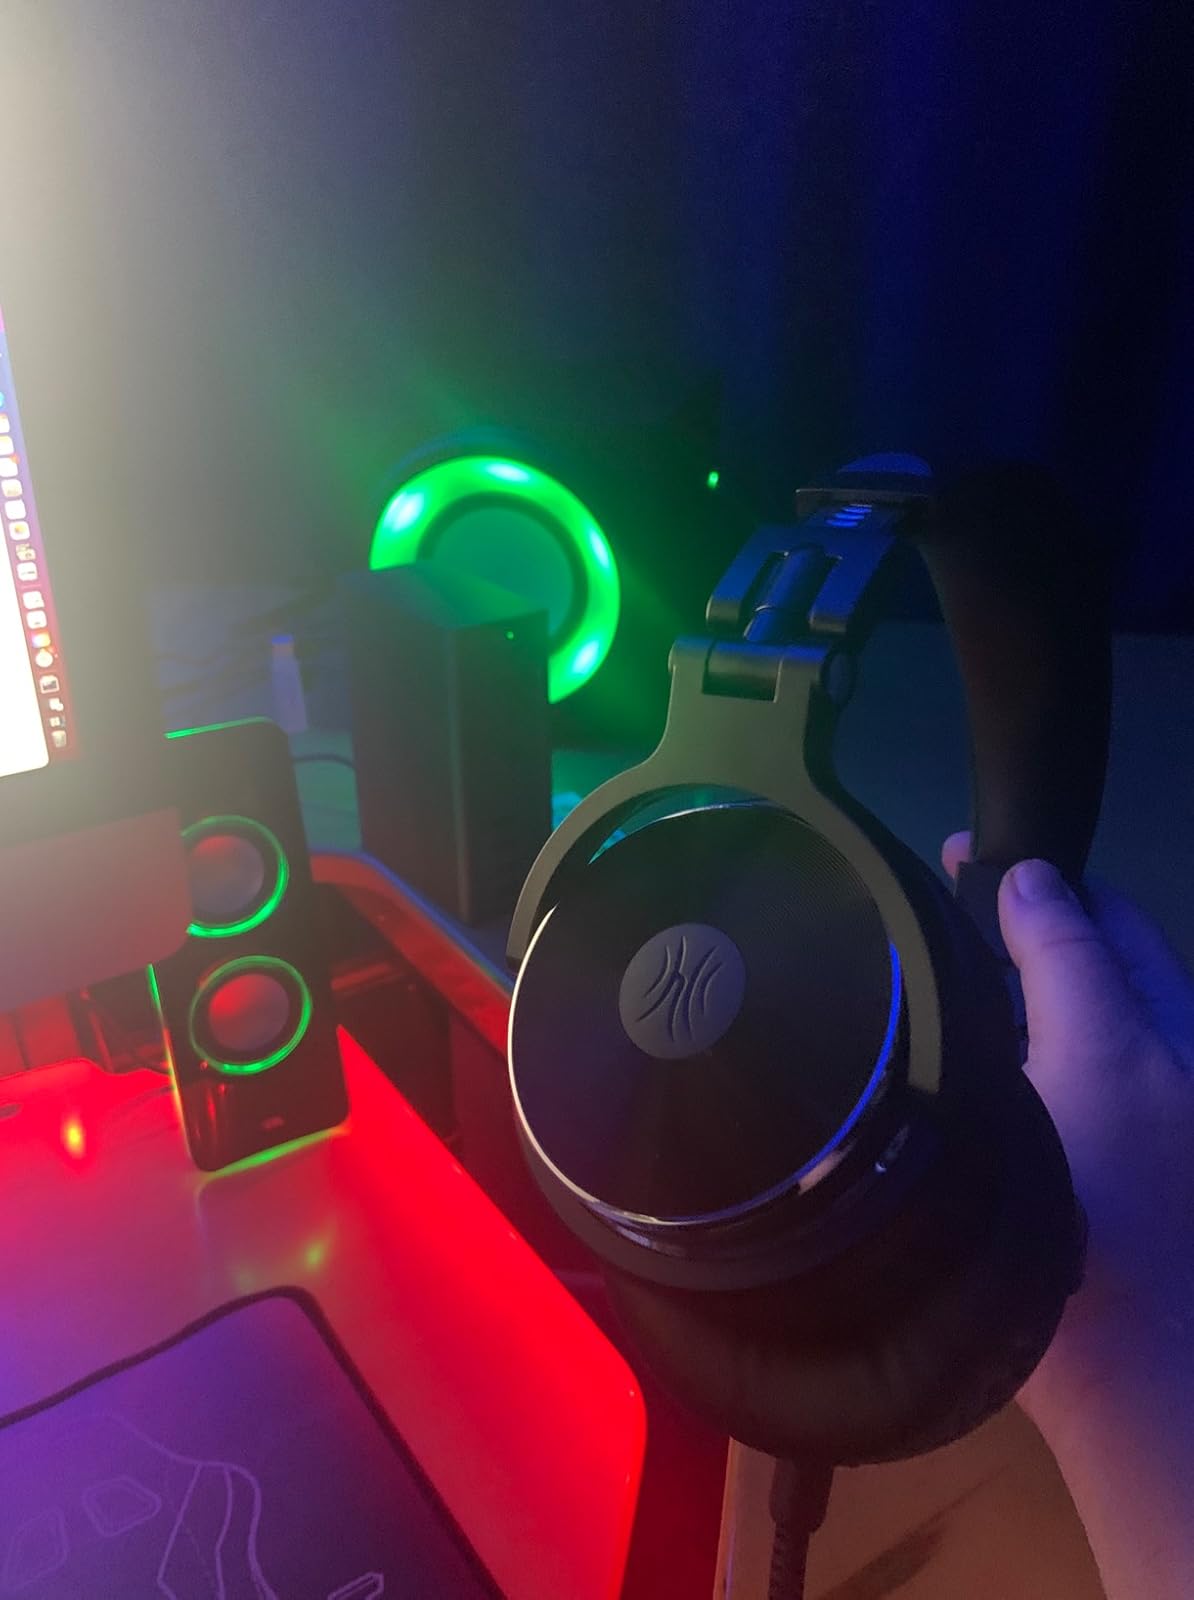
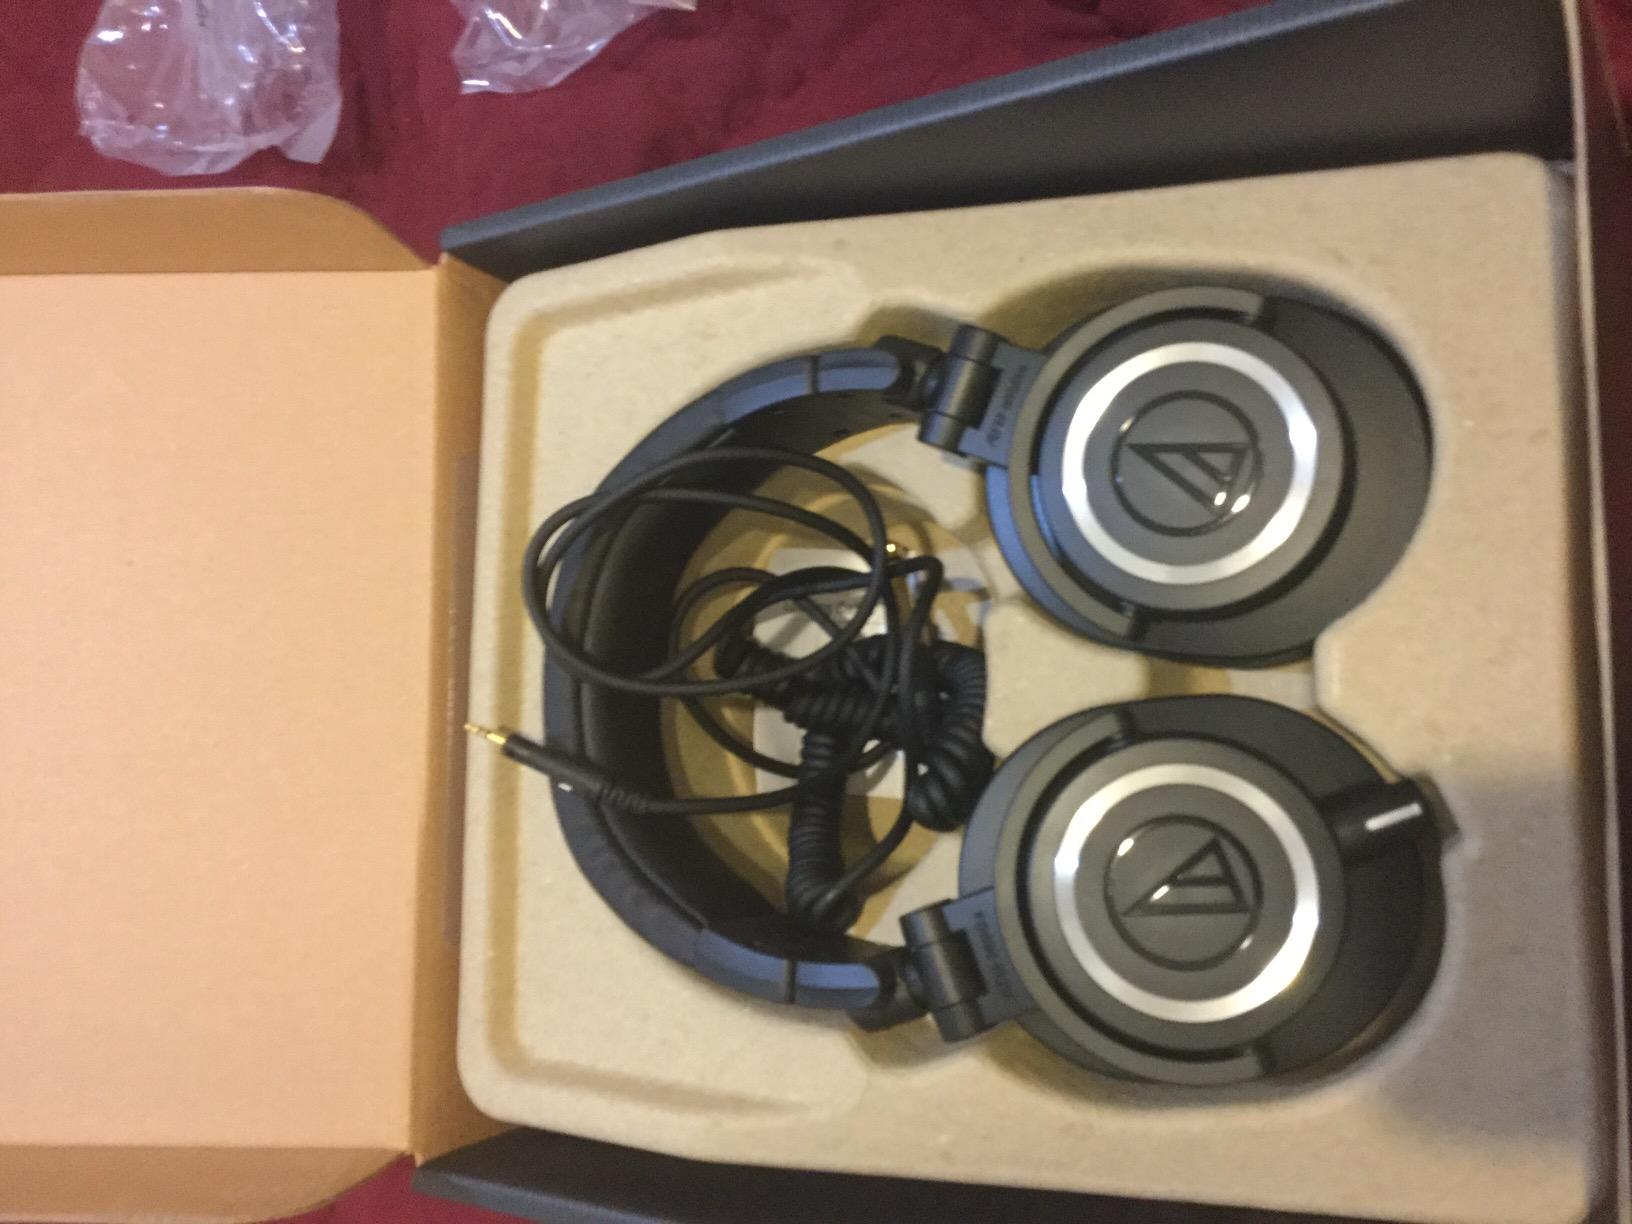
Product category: headphones
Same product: no